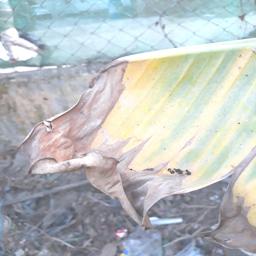
Label: POTASSIUM DEFICIENCY